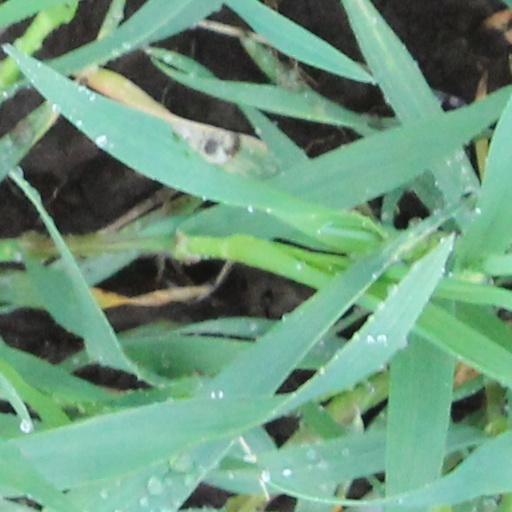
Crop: wheat